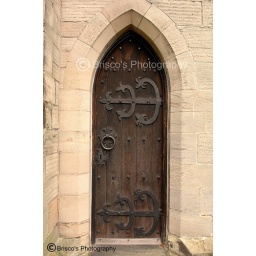
A side door from St Marys castle church in stafford